Conversion of non-Islamic places of worship into mosques

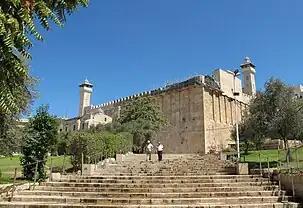
After the conquest of Hebron, this holy place was "taken over from the Jewish tradition" by the Muslim rulers. The cave and the surrounding Herodian enclosure was converted into a mosque.

The Herodian shrine of the Cave of the Patriarchs in Hebron, the second most holy site in Judaism, was converted into a church during the Crusades before being turned into a mosque in 1266 and henceforth banned to Jews and Christians. Part of it was restored as a synagogue by Israel after 1967. Other sites in Hebron have undergone Islamification. The Tomb of Jesse and Ruth became the Church of the Forty Martyrs, which then became the Tomb of Isai and later Deir Al Arba'een.